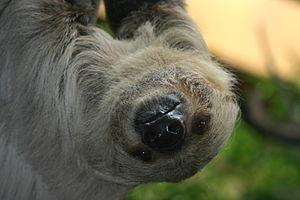
Le Paresseux à deux doigts est appelé aussi unau, ou parsou mouton par les guyanais. Ce paresseux est l'une des deux espèces du genre Choloepus, de la famille des Mégalonychidés. C'est un animal arboricole. On le rencontre dans la canopée de la forêt tropicale humide dans le nord de l'Amérique du Sud.